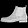
Label: Ankle boot